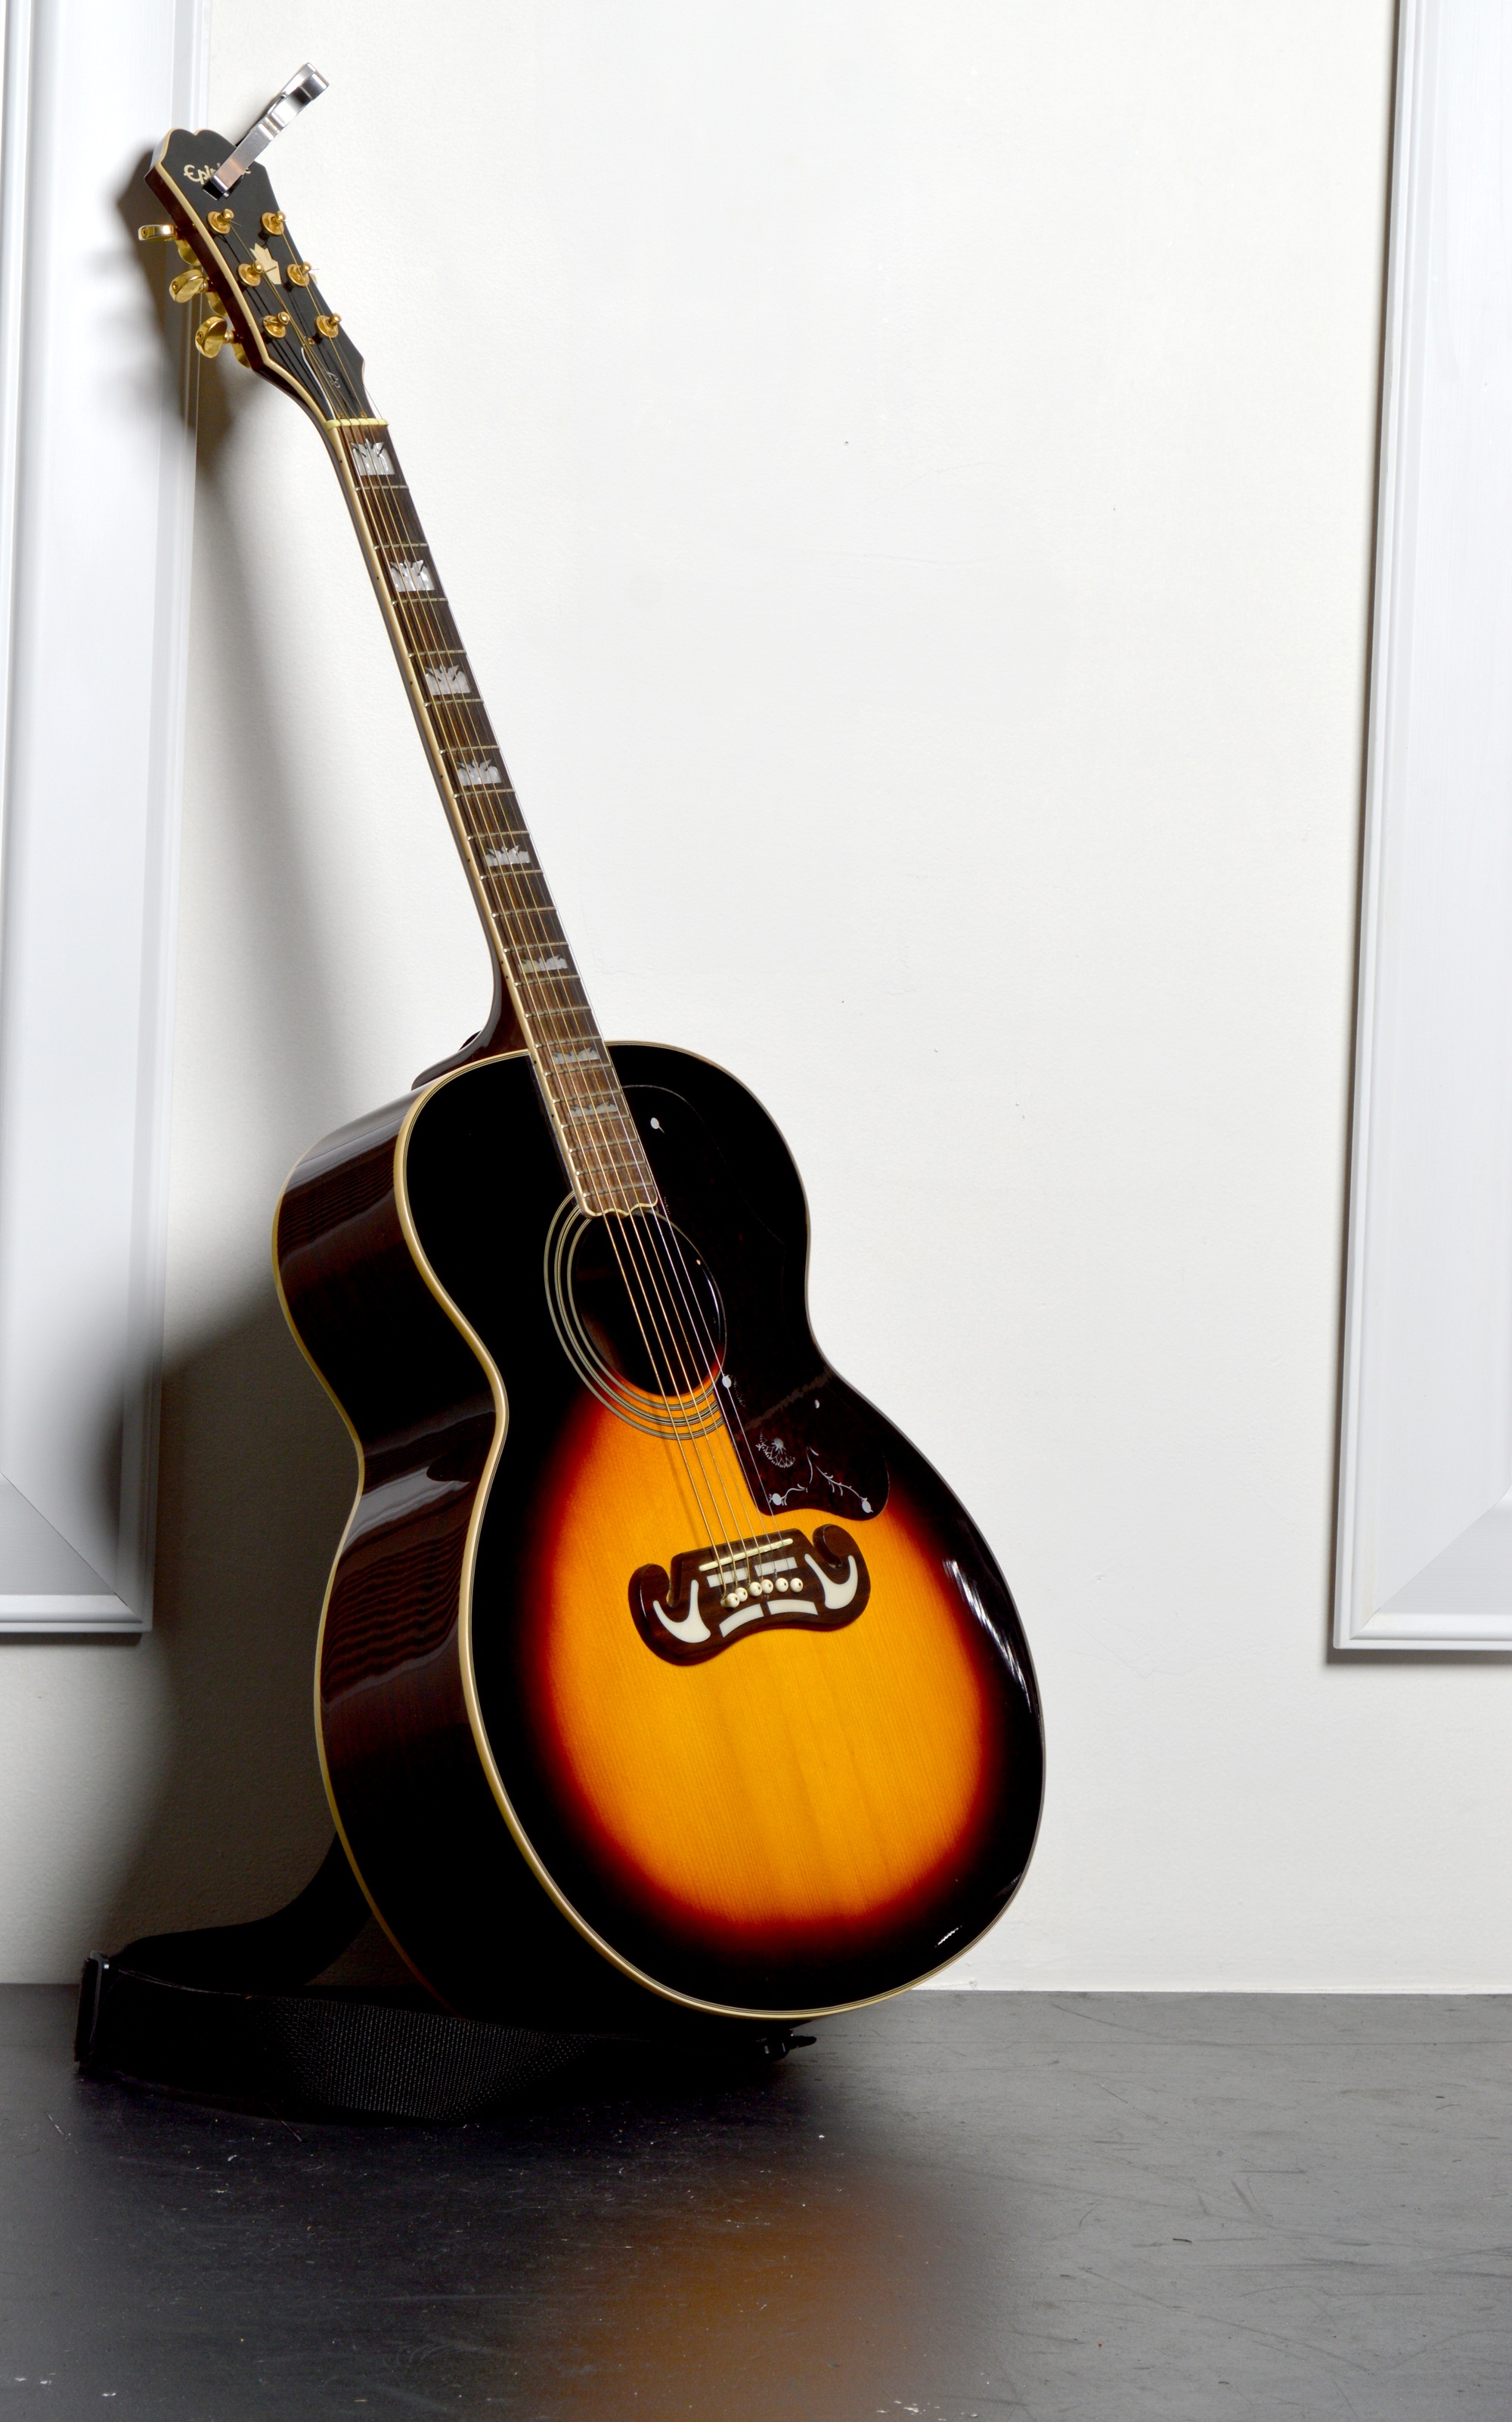
music, guitar, string, acoustic guitar, instrument, electric guitar, musical instrument, bass, bass guitar, string instrument, bowed string instrument, plucked string instruments, acoustic electric guitar